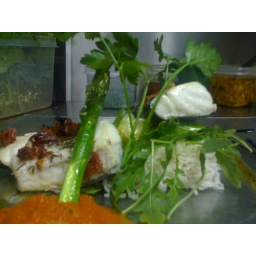
fresh cod fish with home made sauce tomatoes,basilic and fresh aspargus and more..delicious in RIVE GAUCHE